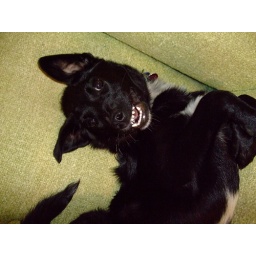
barracuda in the green chair